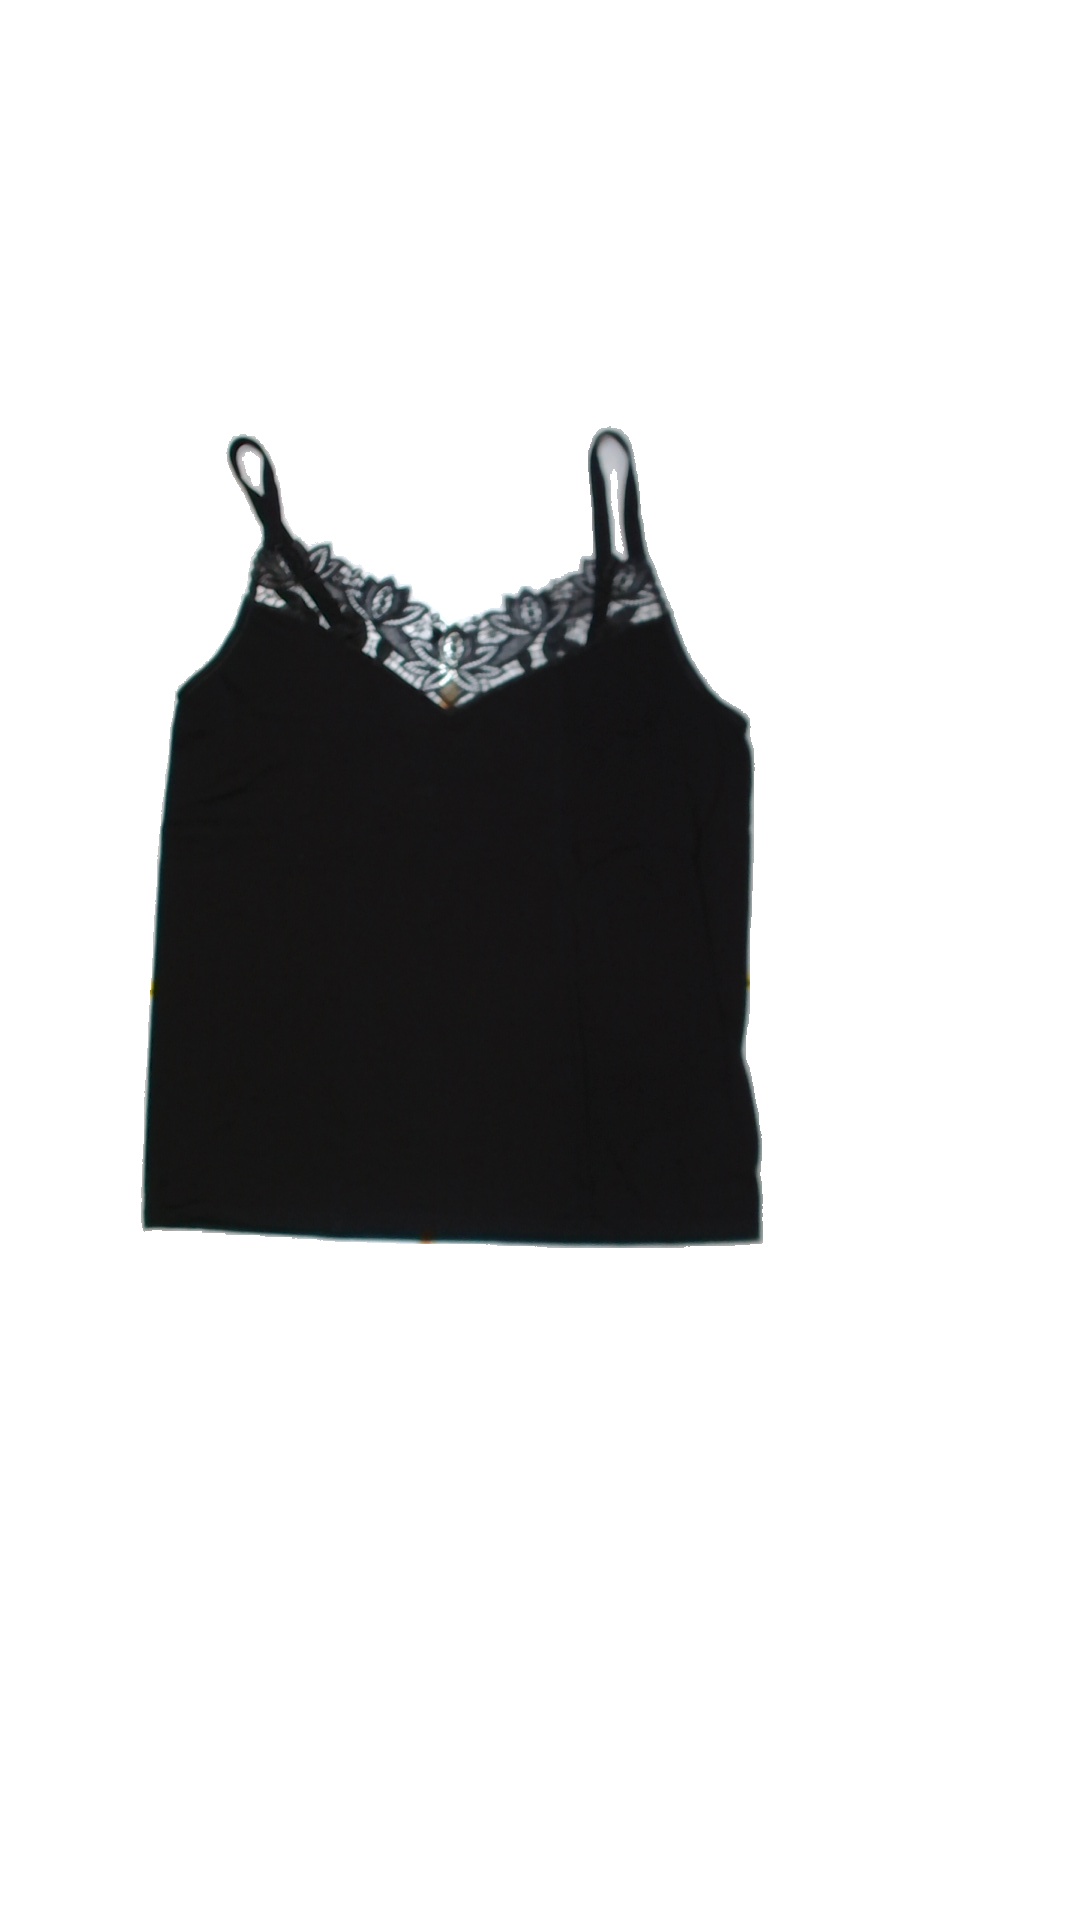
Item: Tank Top (Ladies)
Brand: Not Applicable
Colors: Black
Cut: Regular, V-collar
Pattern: Lace
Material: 50%cotton 50%viscose
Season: Summer
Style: No trend
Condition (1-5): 5
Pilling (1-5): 5
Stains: No
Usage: Reuse
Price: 50-100